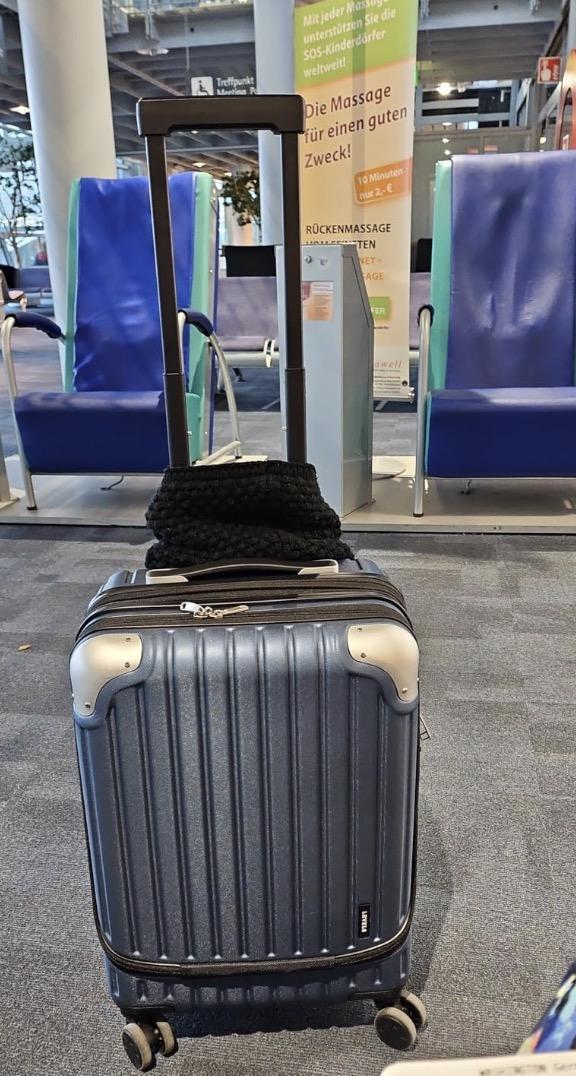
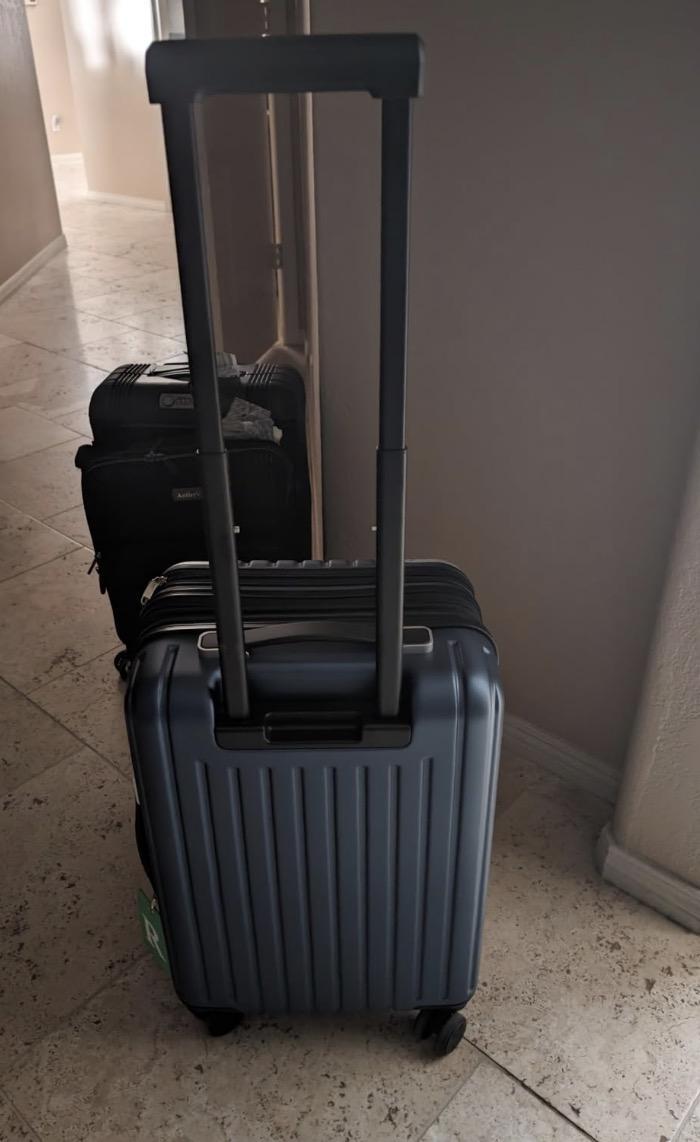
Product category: items_tea
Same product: yes